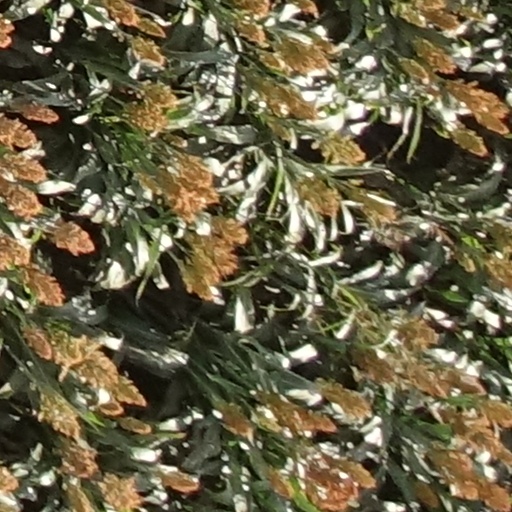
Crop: sorghum